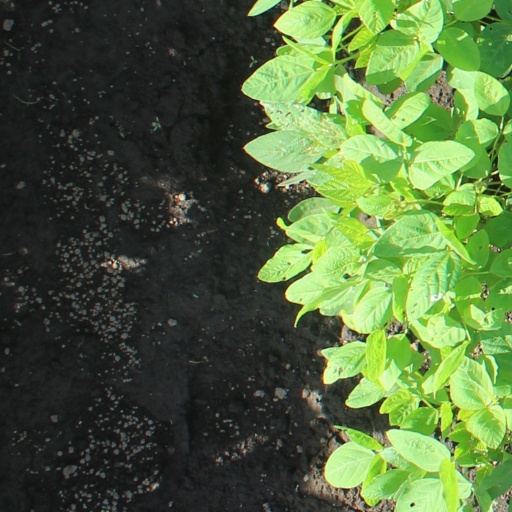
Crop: soybean